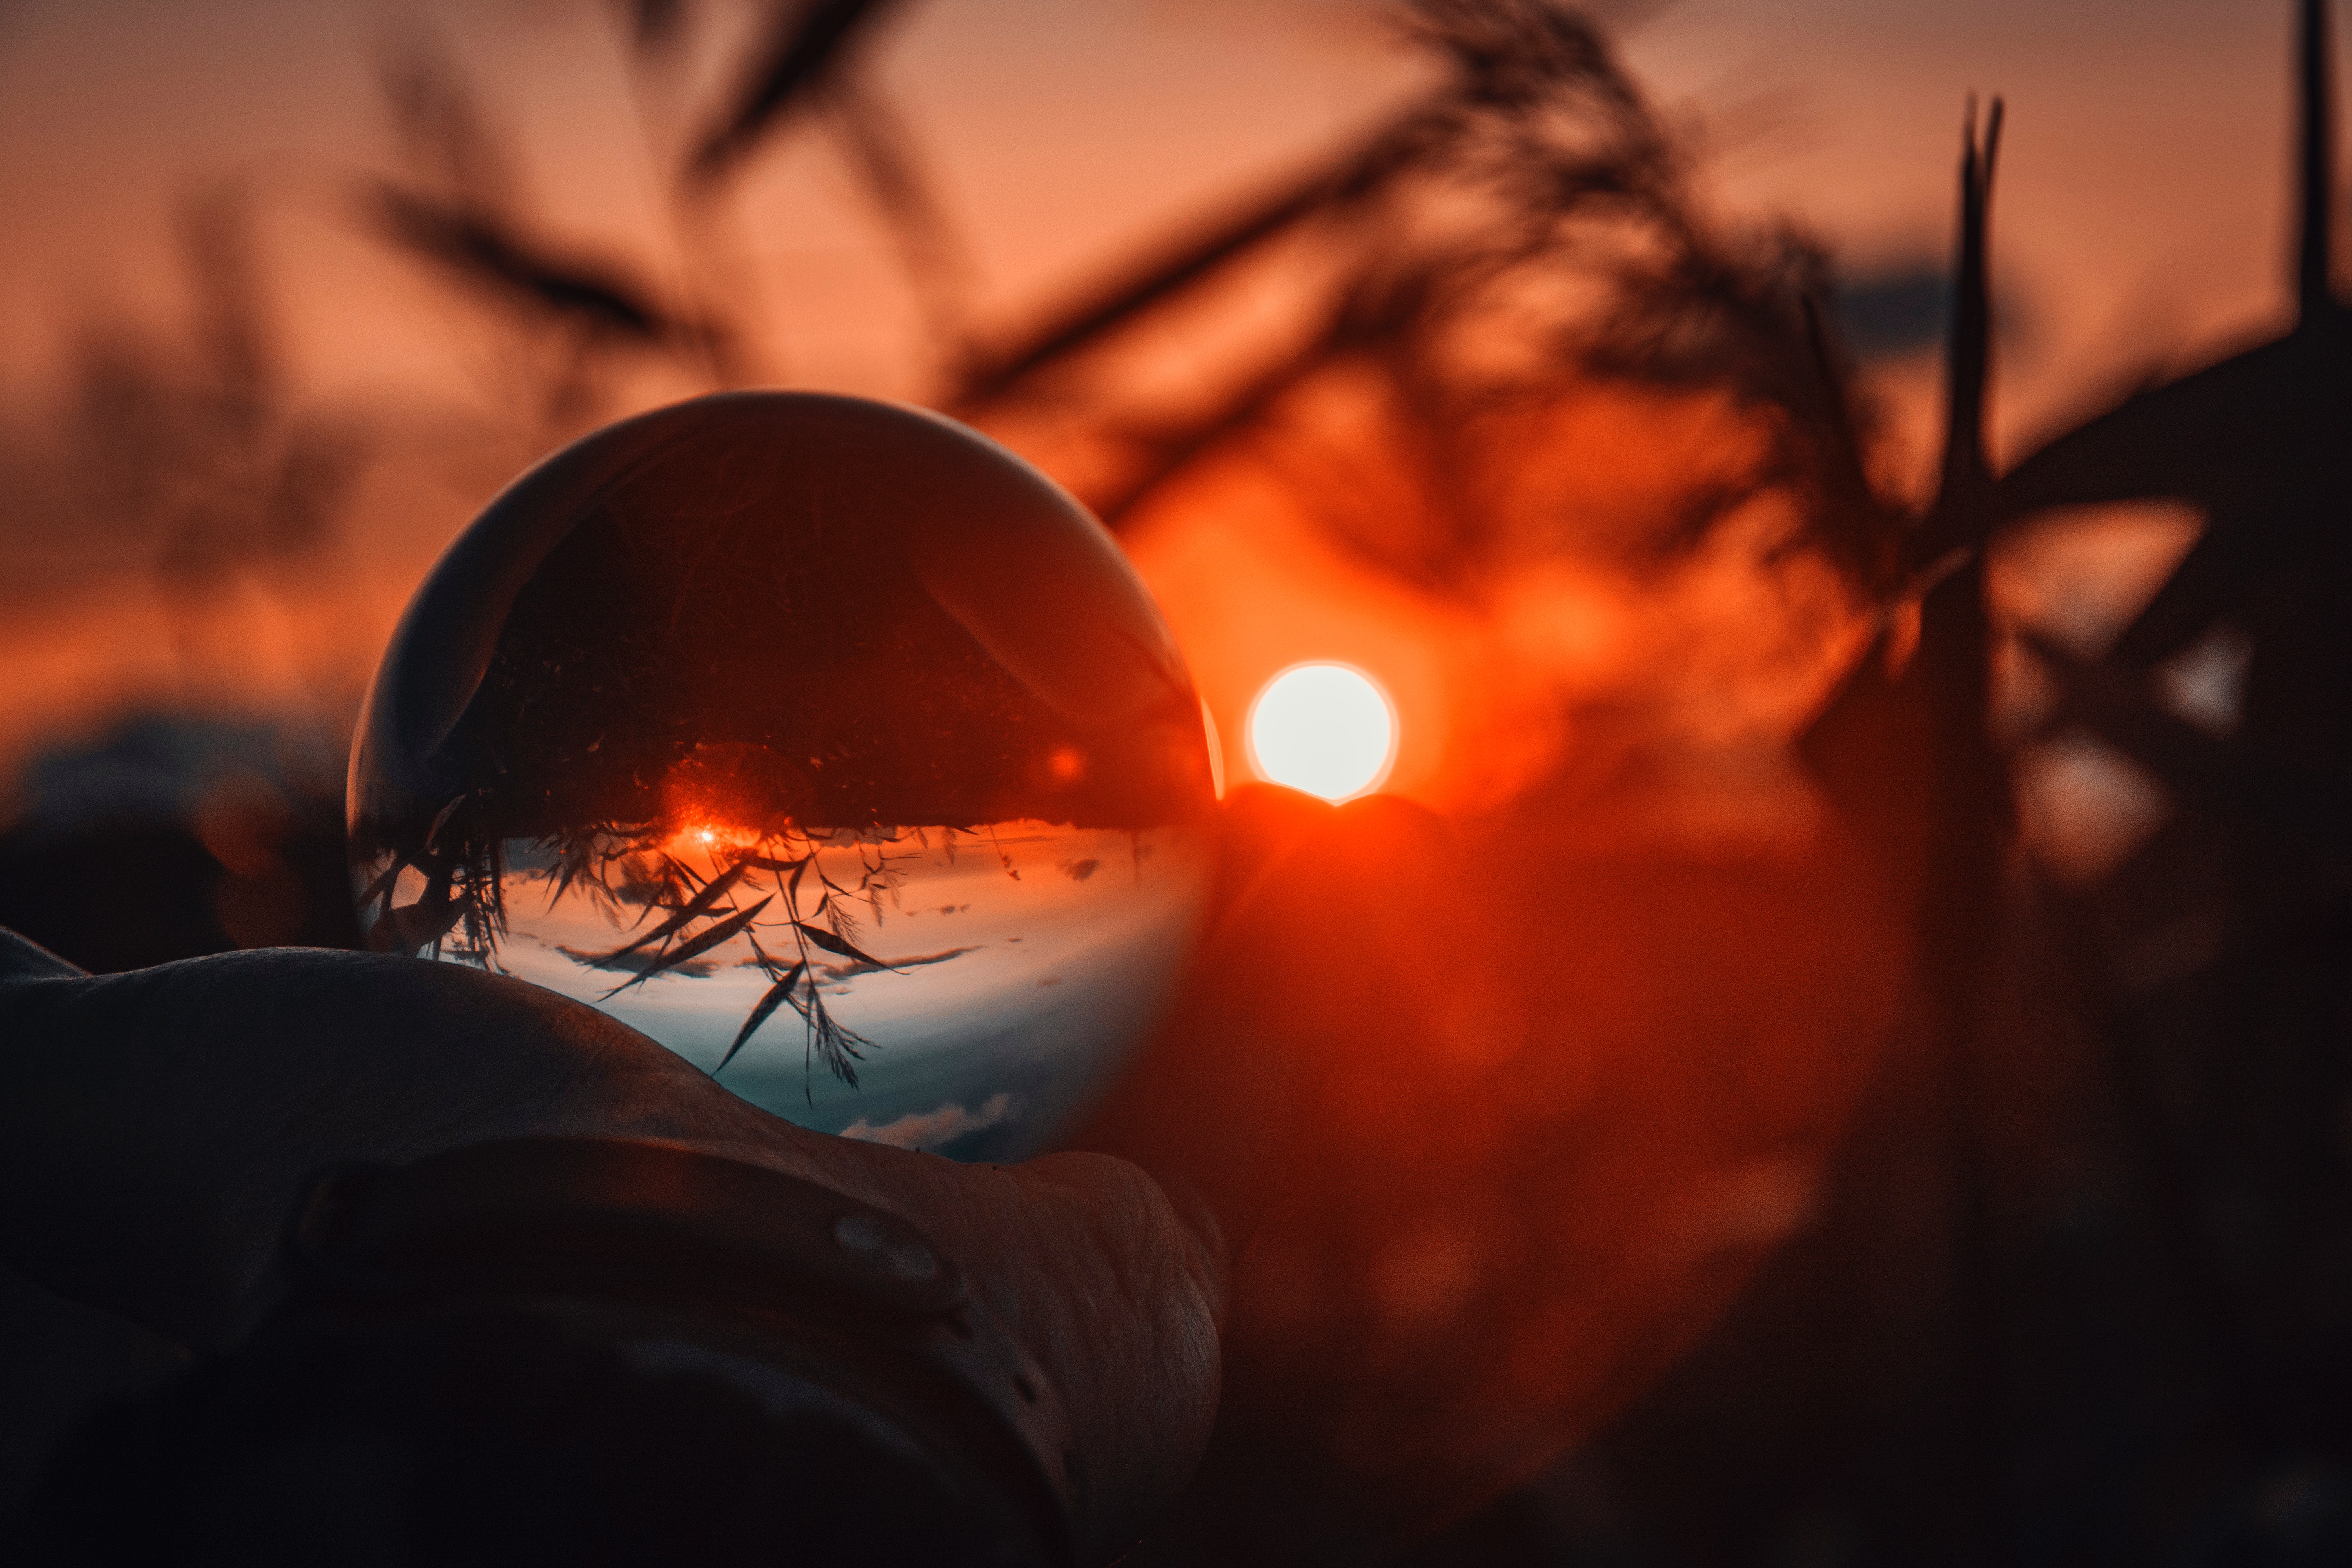
sky, heat, sunset, tree, atmosphere, cloud, grass, photography, sphere, branch, sunlight, evening, landscape, plant, world, sun